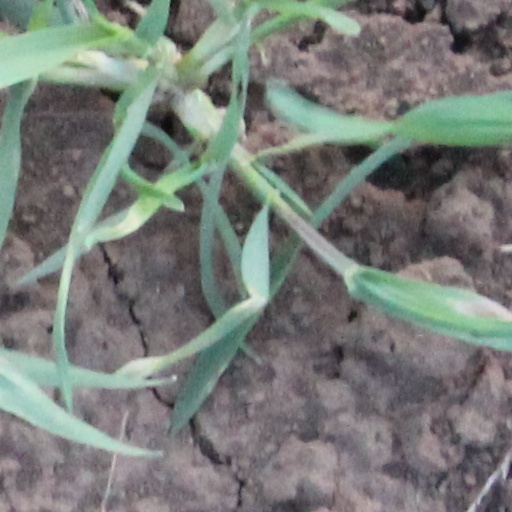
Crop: wheat